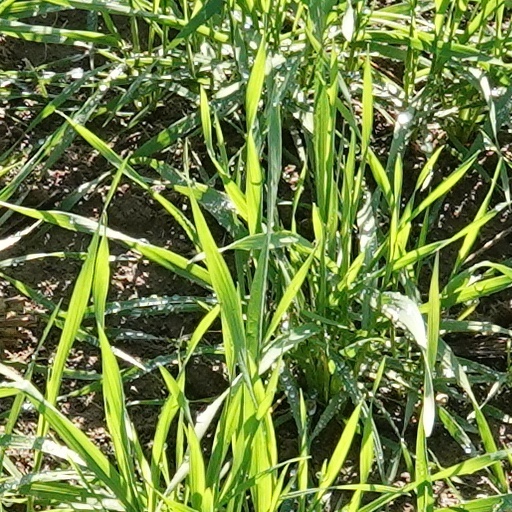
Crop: wheat